Marshall Rosenbluth

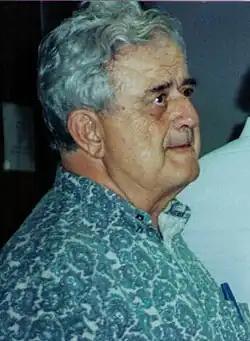
Rosenbluth in 1994

Marshall Nicholas Rosenbluth (5 February 1927 – 28 September 2003) was an American plasma physicist and member of the National Academy of Sciences, and member of the American Philosophical Society. In 1997 he was awarded the National Medal of Science for discoveries in controlled thermonuclear fusion, contributions to plasma physics, and work in computational statistical mechanics. He was also a recipient of the E.O. Lawrence Prize (1964), the Albert Einstein Award (1967), the James Clerk Maxwell Prize for Plasma Physics (1976), the Enrico Fermi Award (1985), and the Hannes Alfvén Prize (2002).